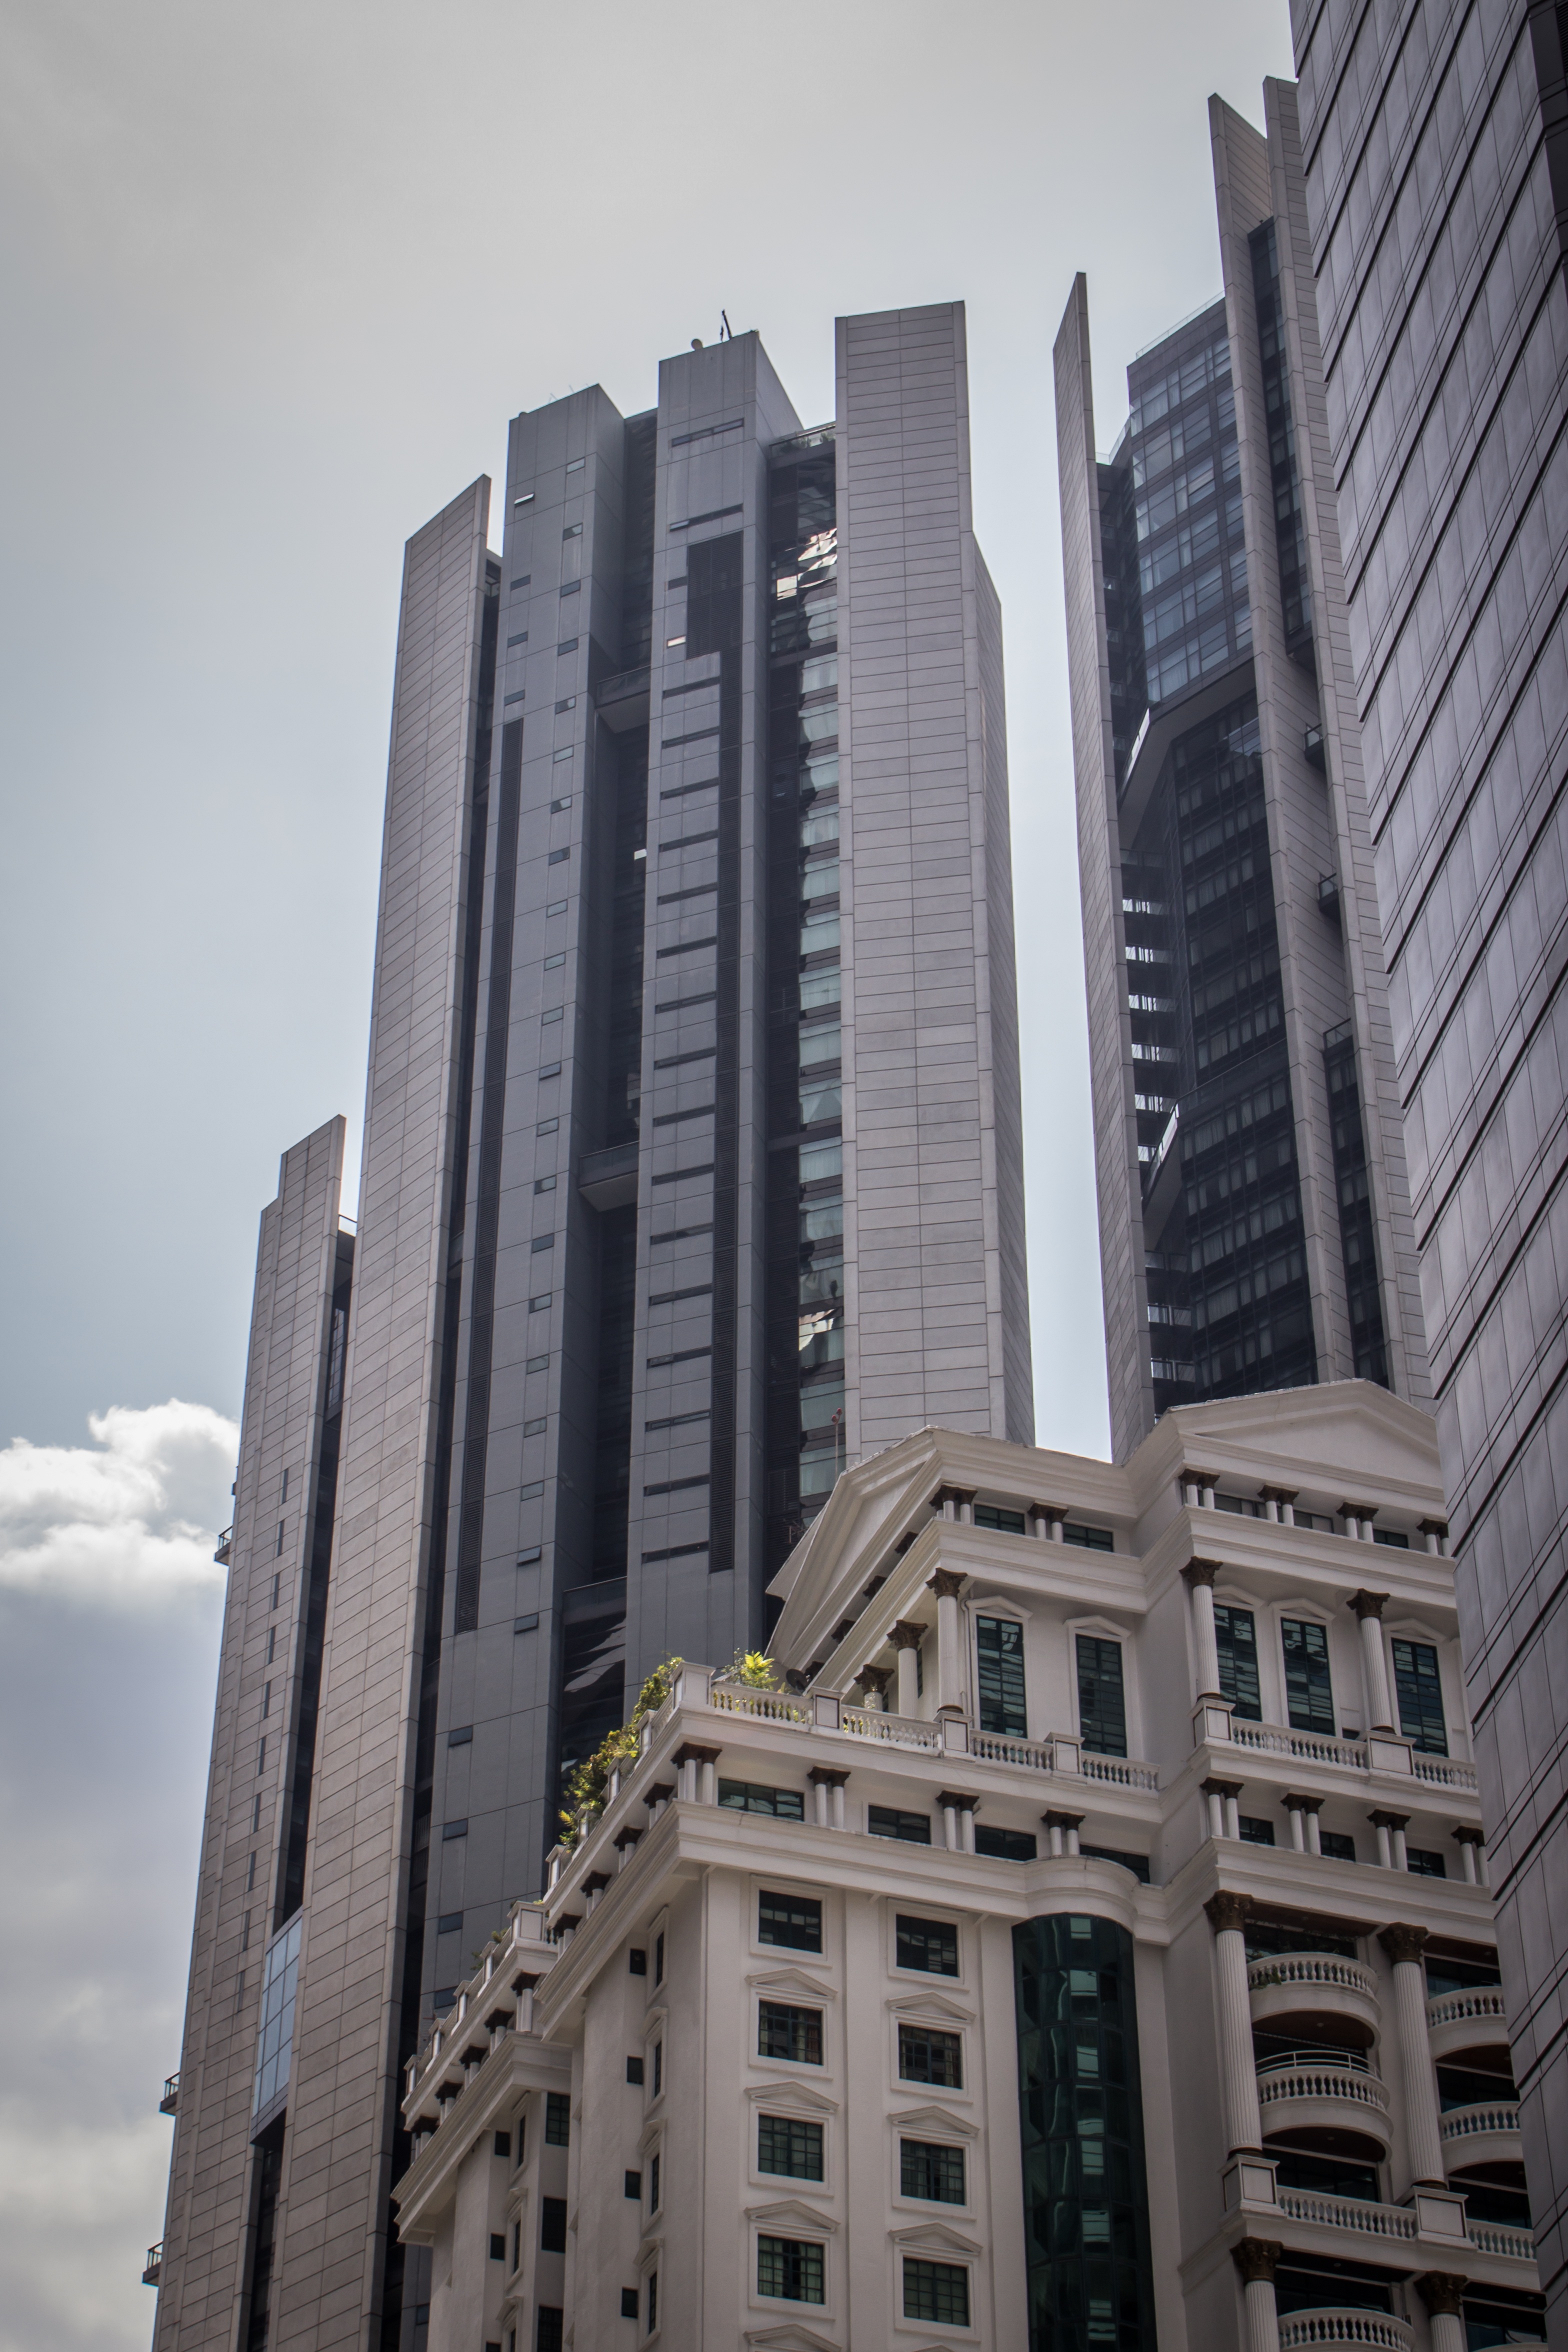
architecture, skyline, building, city, skyscraper, cityscape, downtown, tower, asia, landmark, facade, tower block, towers, malaysia, metropolis, condominium, neighbourhood, big city, twin towers, petronas, kong kuala, lumpur, petronas twin towers, urban area, residential area, human settlement, metropolitan area